Battle of Sharon

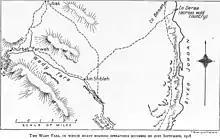
Cutlack Map 8 shows the section of the Wady Fara bombed during 21 September 1918

Reports reached Allenby throughout the day, describing the aircraft "spreading destruction, death, and terror behind the enemy's lines." More than 11 tons of bombs were dropped, and 66,000 machine gun bullets fired from the air, particularly on the road from Tulkarm, via Anebta and through the narrow defile at Messudieh, to Nablus. The defile was twice blocked by smashed transport and dead horses, and later cleared. Those who survived abandoned their transport to seek cover in the hills. Over a period of four hours of repeated aerial attacks, the road from Nablus to Beisan about north east of Nablus "in a narrow defile" was bombed by EEF aircraft. The area became covered with the wreckage of 90 guns, 50 motor lorries and more than 1,000 other vehicles and unknown casualties.